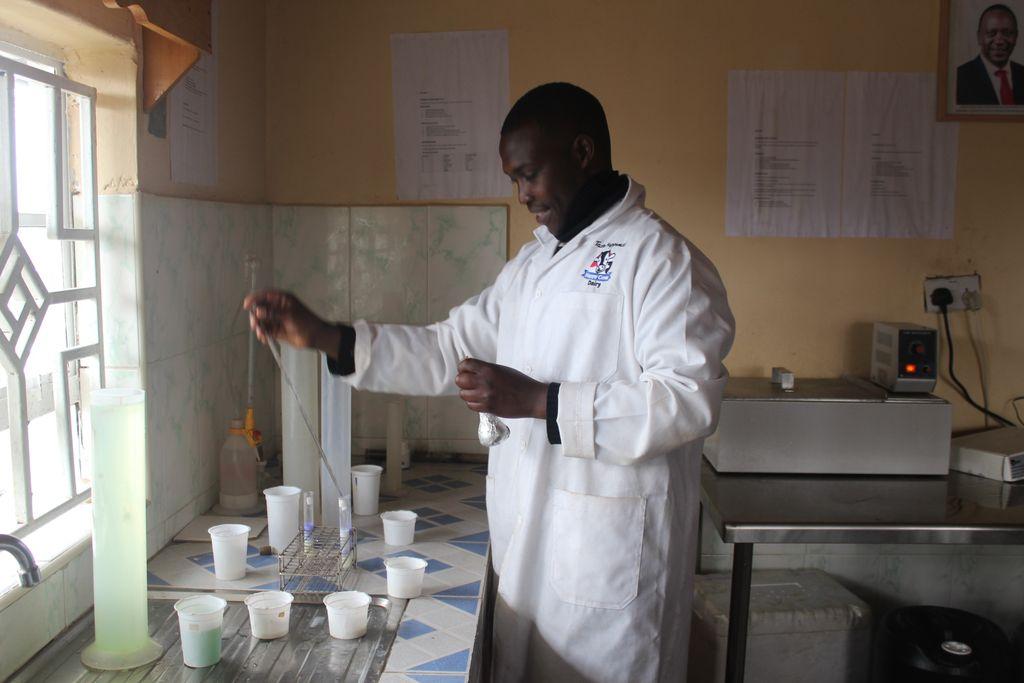
Hapo ni daktari wa sayansia ya kwamba anatengeneza vitu vingi ama madawa mingi ama kemikali ya kutengeneza vitu mingi zaidi kama madawa za kutibu watu.